Bhagat Singh

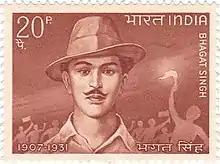
Singh on a 1968 stamp of India

The hunger strike inspired a rise in public support for Singh and his colleagues from around June 1929. "The Tribune" newspaper was particularly prominent in this movement and reported on mass meetings in places such as Lahore and Amritsar. The government had to apply Section 144 of the criminal code in an attempt to limit gatherings.